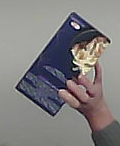
Product: barilla_lasagne